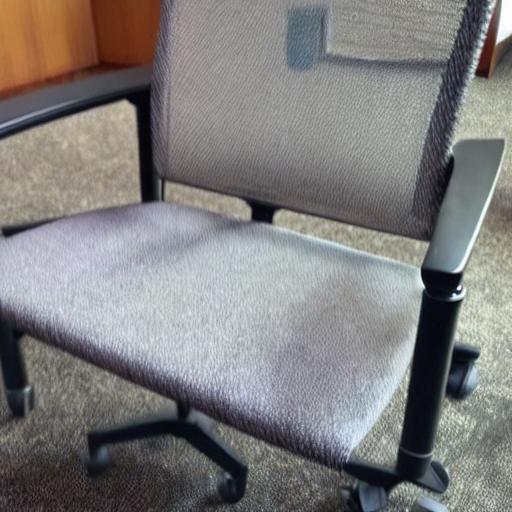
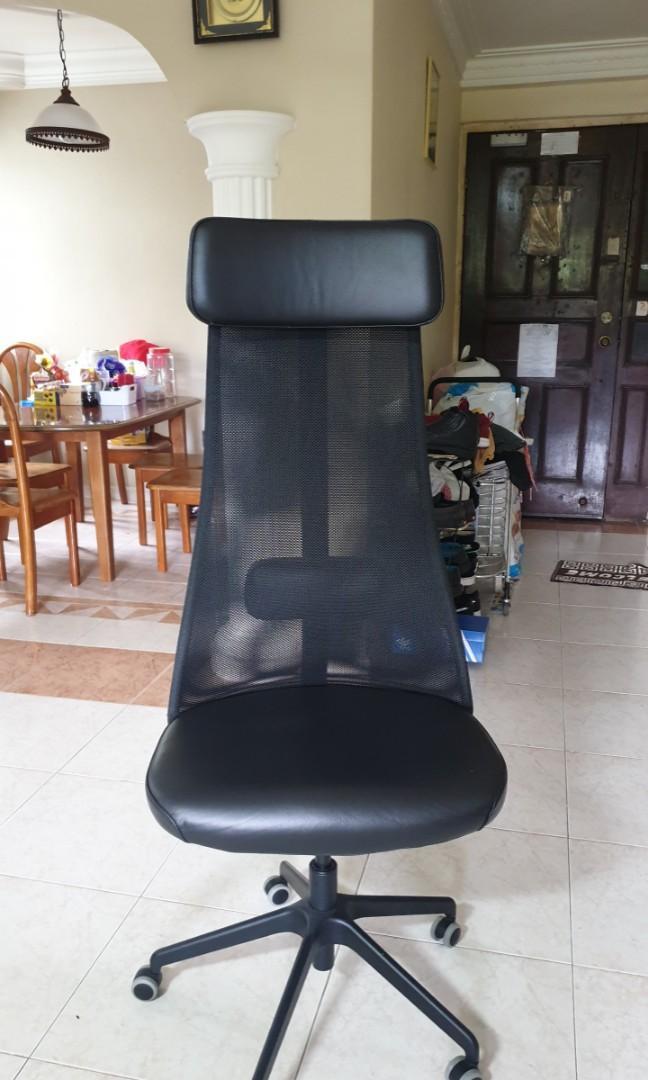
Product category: items_chair
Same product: no